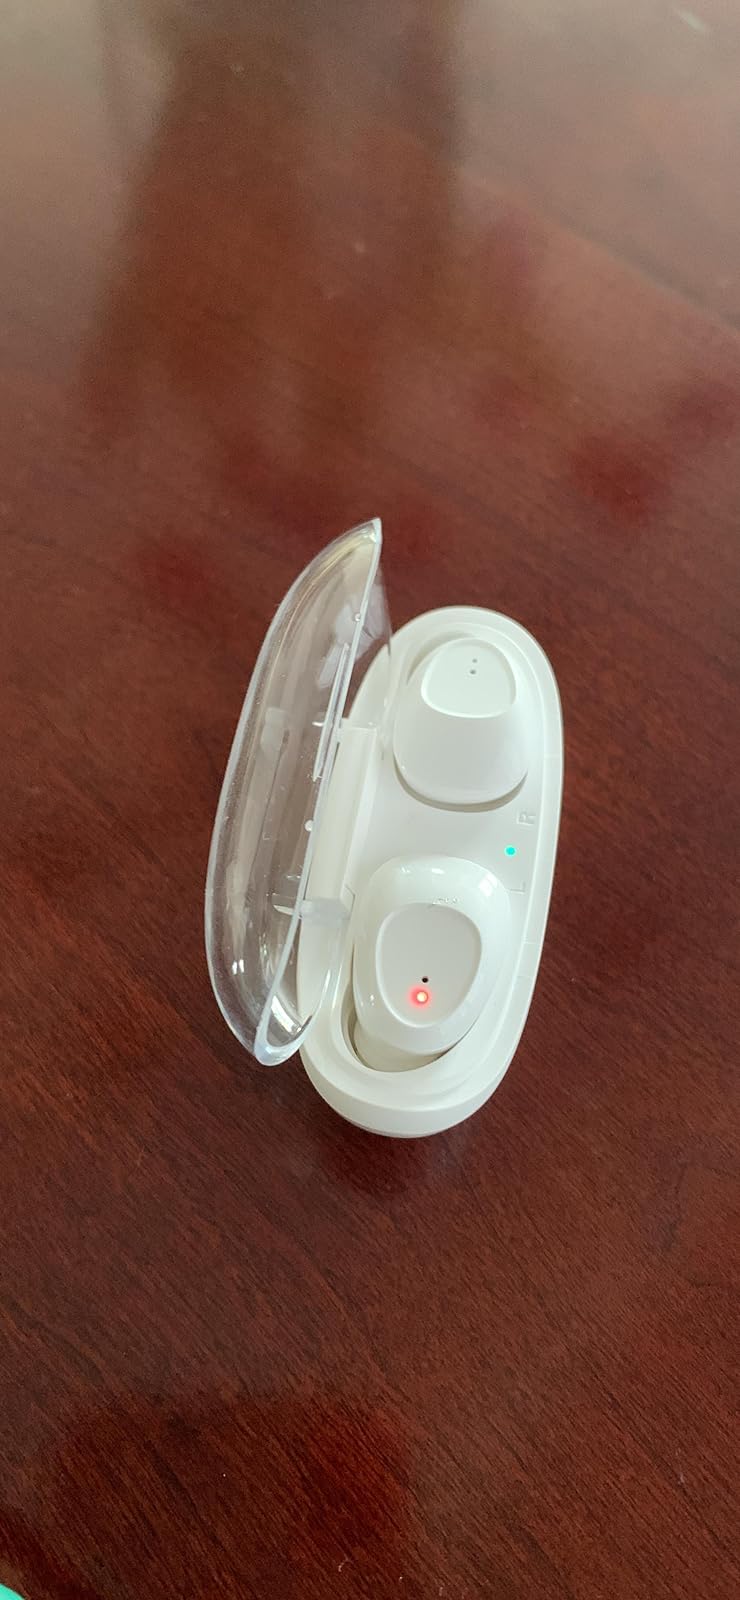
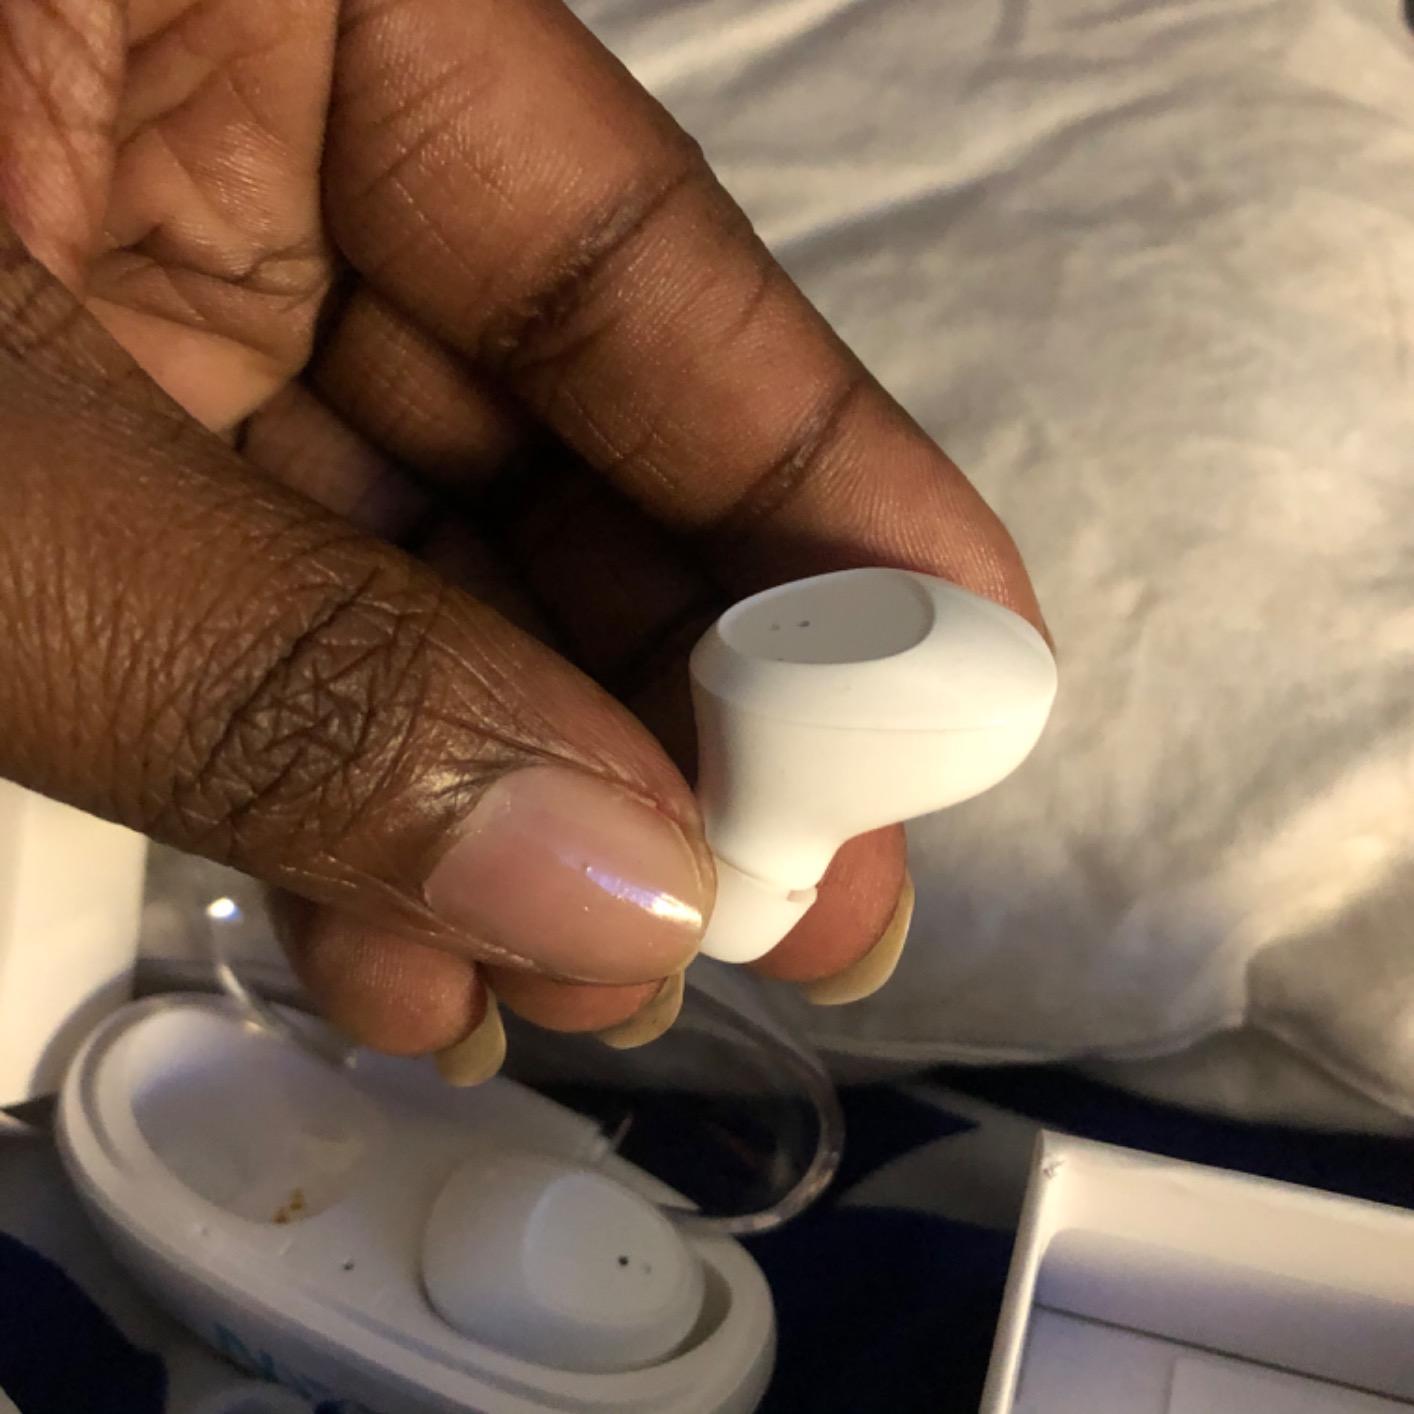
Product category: earbuds
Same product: yes